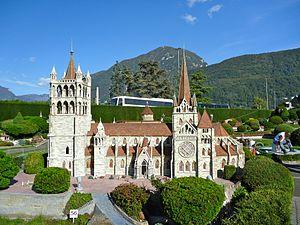
Une cathédrale est, à l'origine, une église où se trouve le siège de l'évêque ayant la charge d'un diocèse. La cathédrale est en usage dans l'Église catholique, l'Église orthodoxe, l'Église anglicane.